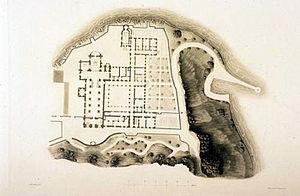
Plan de l'Abbaye d'Hautecombe réalisé en 1844 selon les plans de restauration d'Ernesto Melano
L'abbaye royale d'Hautecombe est une abbaye en activité située dans la commune de Saint-Pierre-de-Curtille sur la rive occidentale du lac du Bourget, en Savoie. Elle a été fondée en 1125 par Amédée de Lausanne, avec l'aide du comte Amédée III de Savoie et l'appui de Bernard de Clairvaux, et construite durant le XIIᵉ siècle par des moines cisterciens. Elle est particulièrement connue pour être la nécropole de la Maison de Savoie puis de quelques-uns des rois et reines d'Italie.